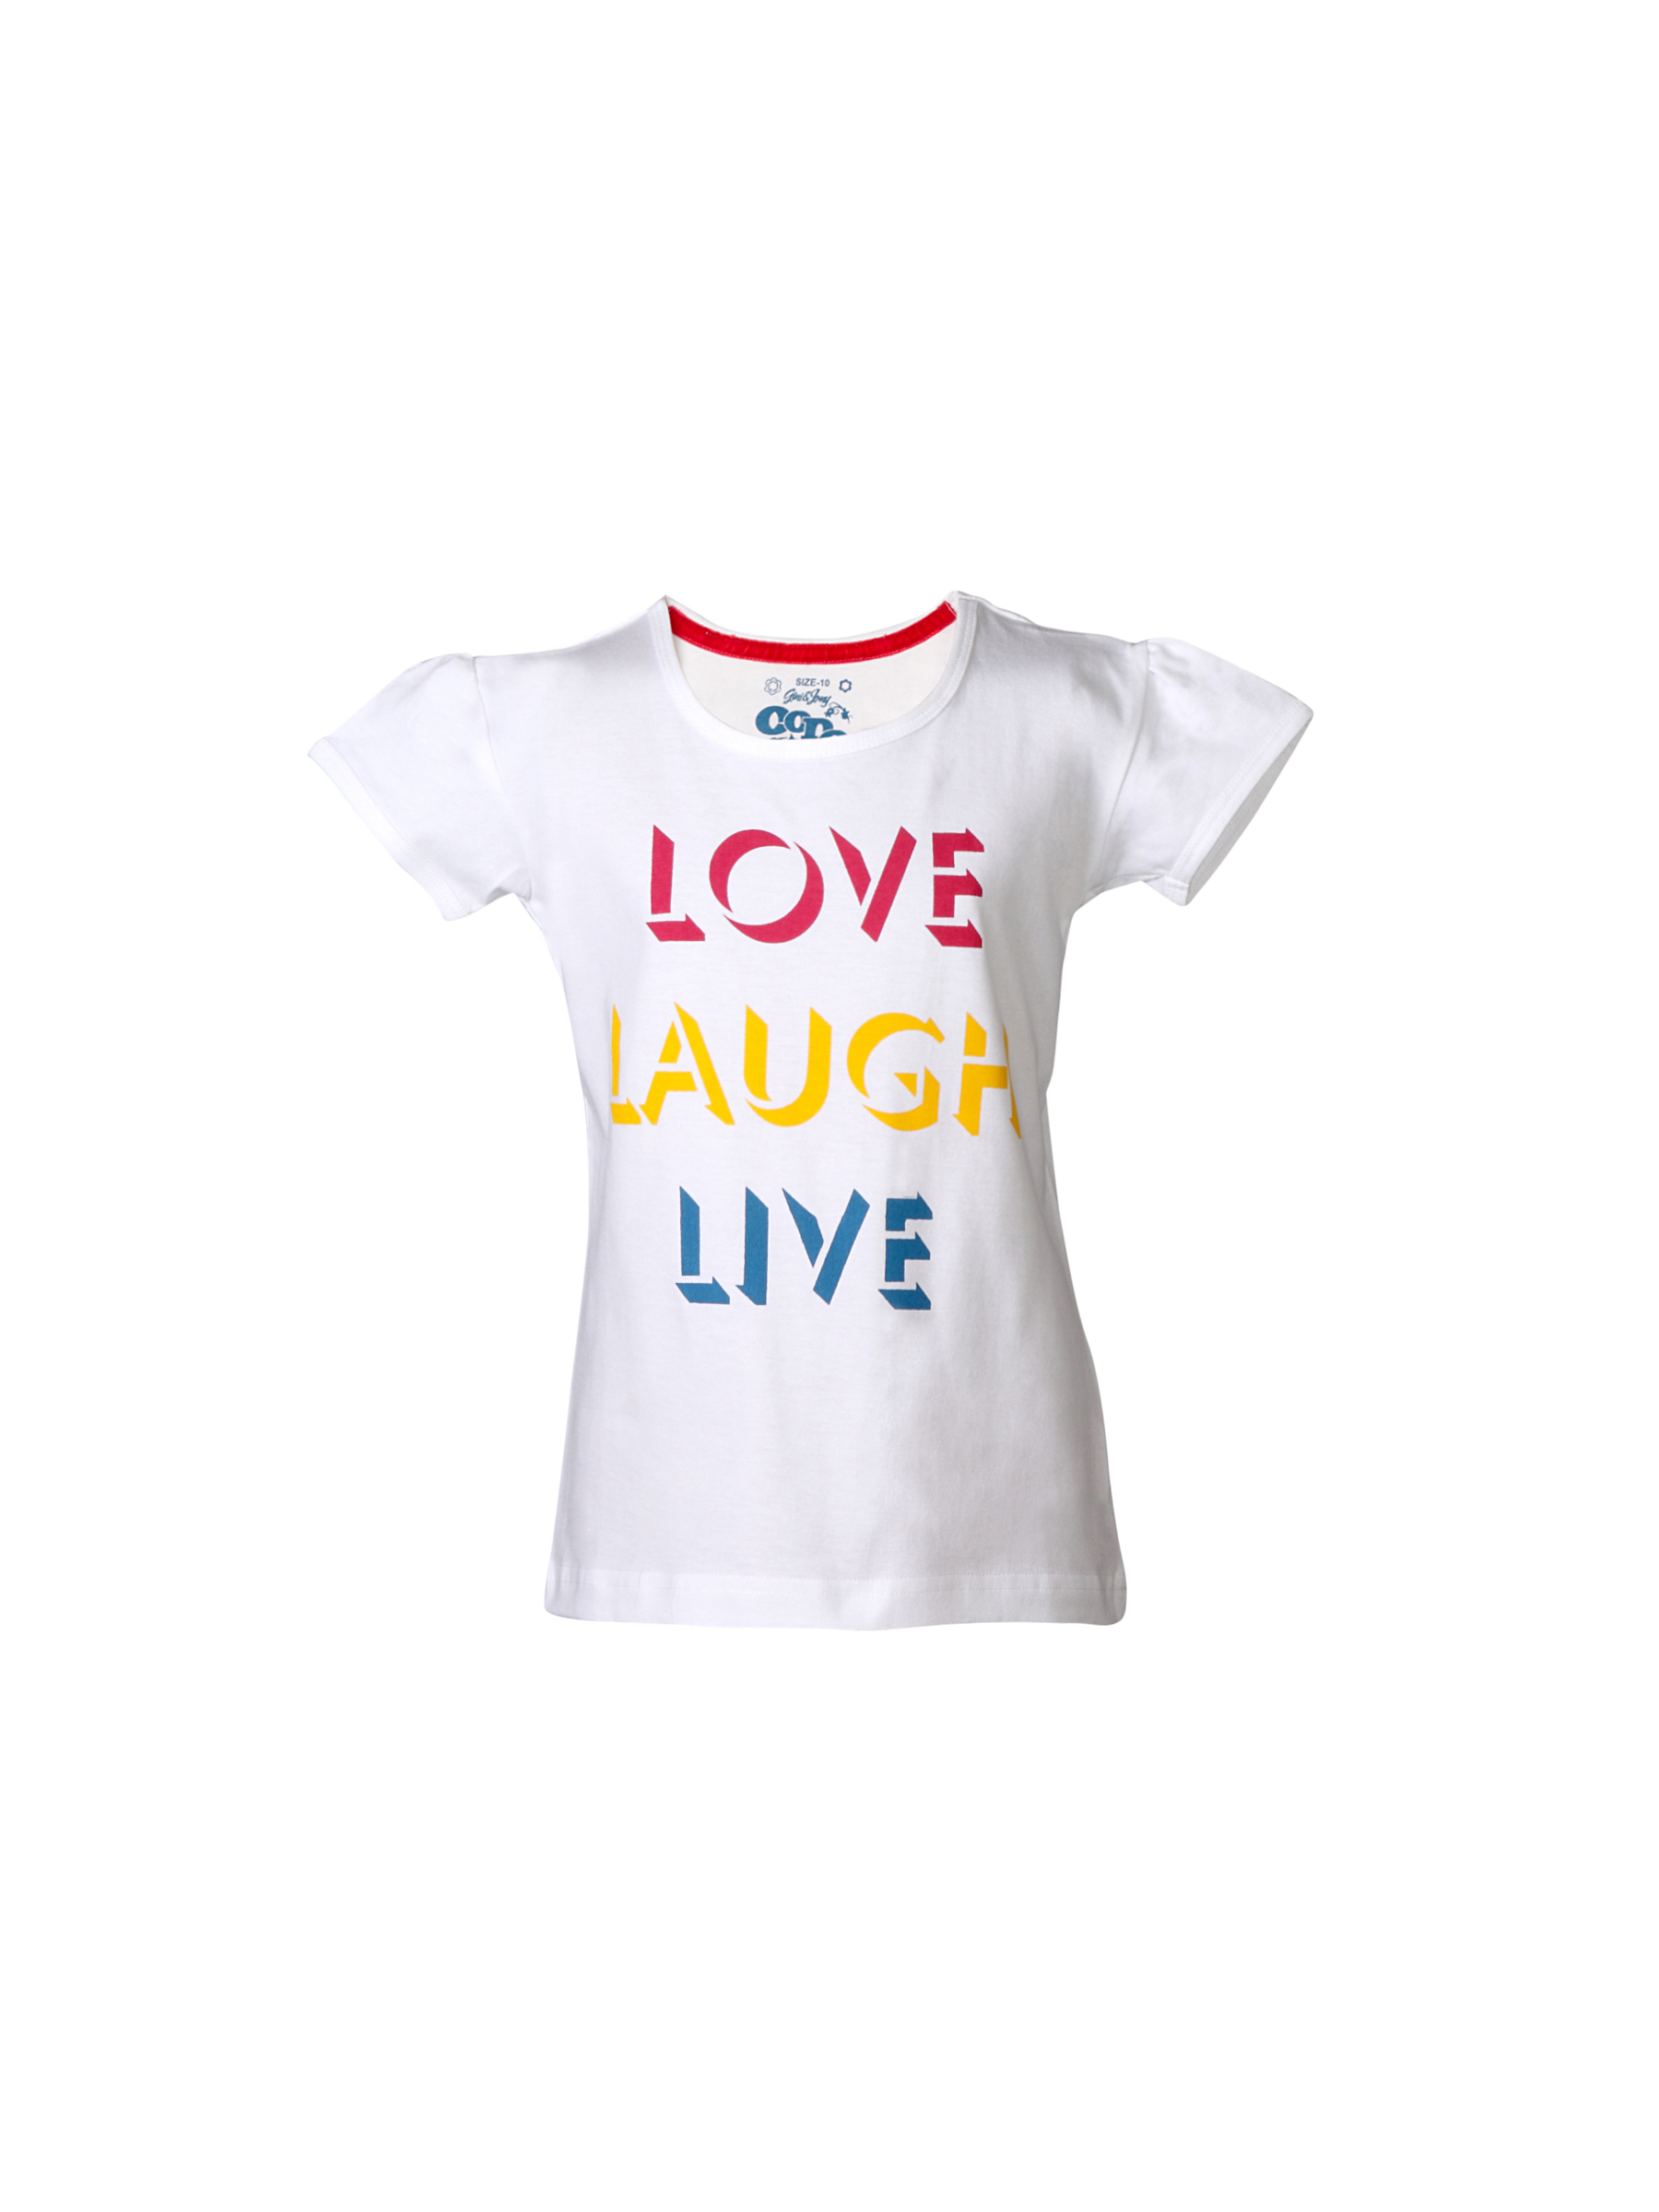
Gini Jony Girls Printed White Top
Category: Apparel / Topwear / Tops
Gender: Girls
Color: White
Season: Summer 2012
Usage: Casual